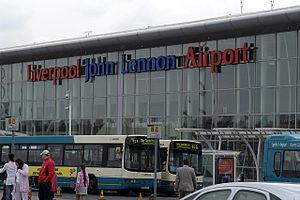
L'aéroport John-Lennon de Liverpool, est un aéroport qui dessert la ville de Liverpool. Il était précédemment appelé Speke Airport ou RAF Speke.